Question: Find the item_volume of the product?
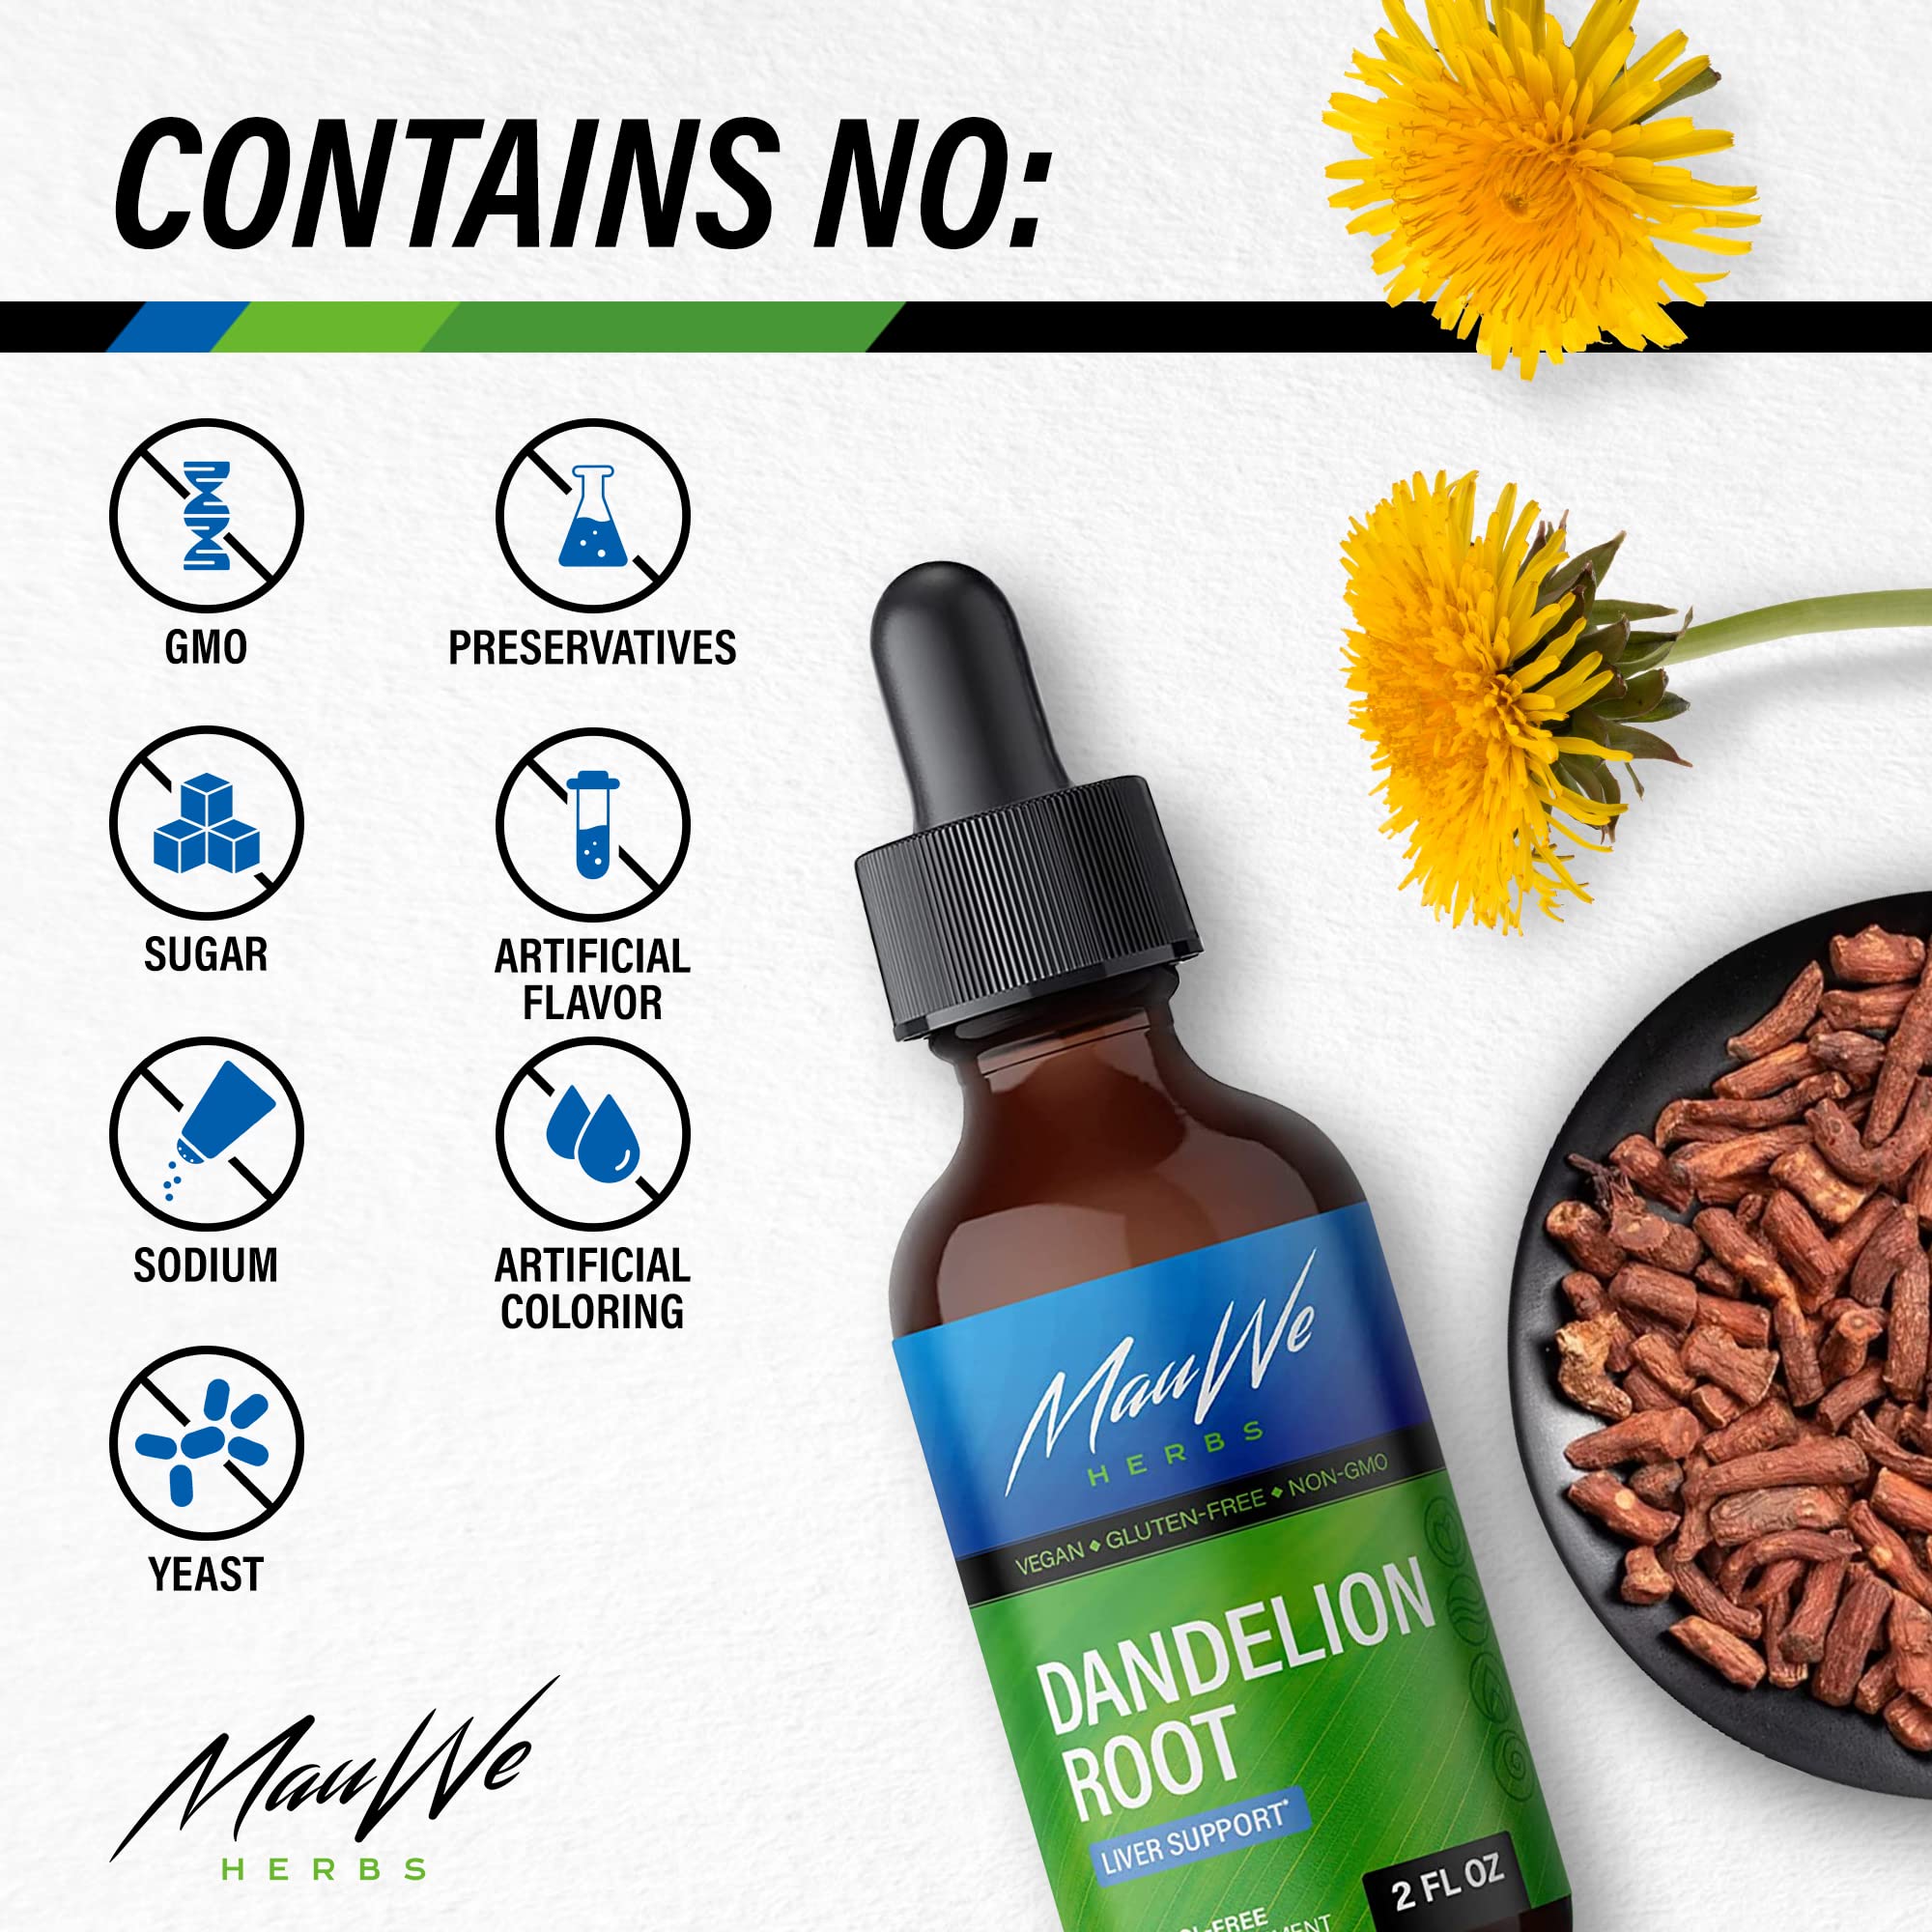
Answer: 2.0 fluid ounce